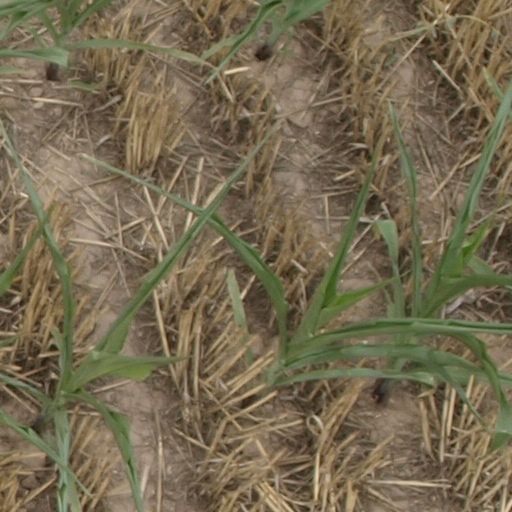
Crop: maize; corn